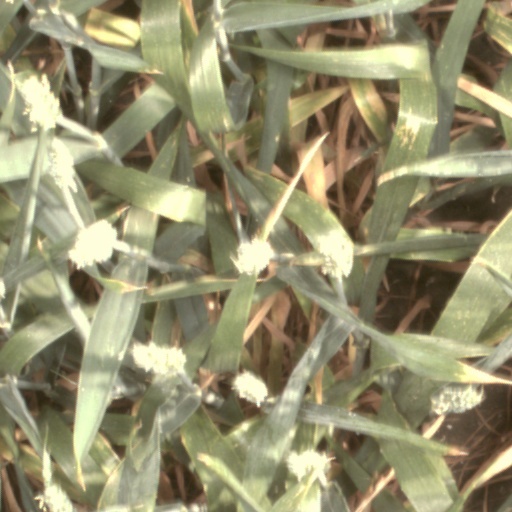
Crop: wheat